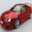
Label: automobile